Glycogen storage disease

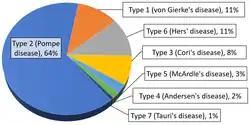
Relative incidences of the main types of glycogen storage disease

Overall, according to a study in British Columbia, approximately 2.3 children per 100,000 births (1 in 43,000) have some form of glycogen storage disease. In the United States, they are estimated to occur in 1 per 20,000–25,000 births. Dutch incidence rate is estimated to be 1 per 40,000 births.